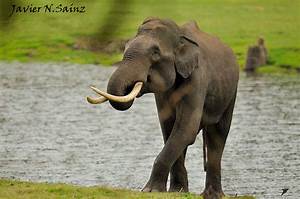
Label: elefante